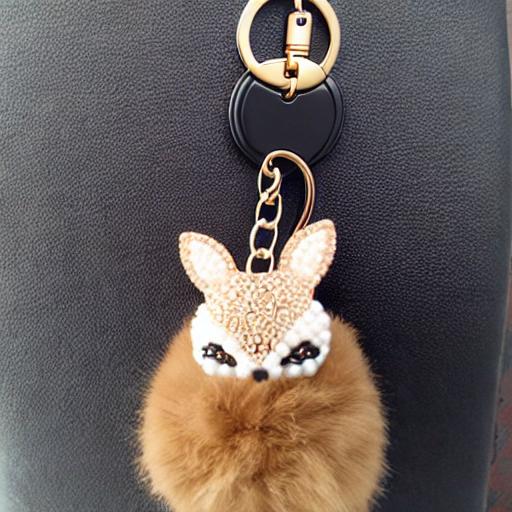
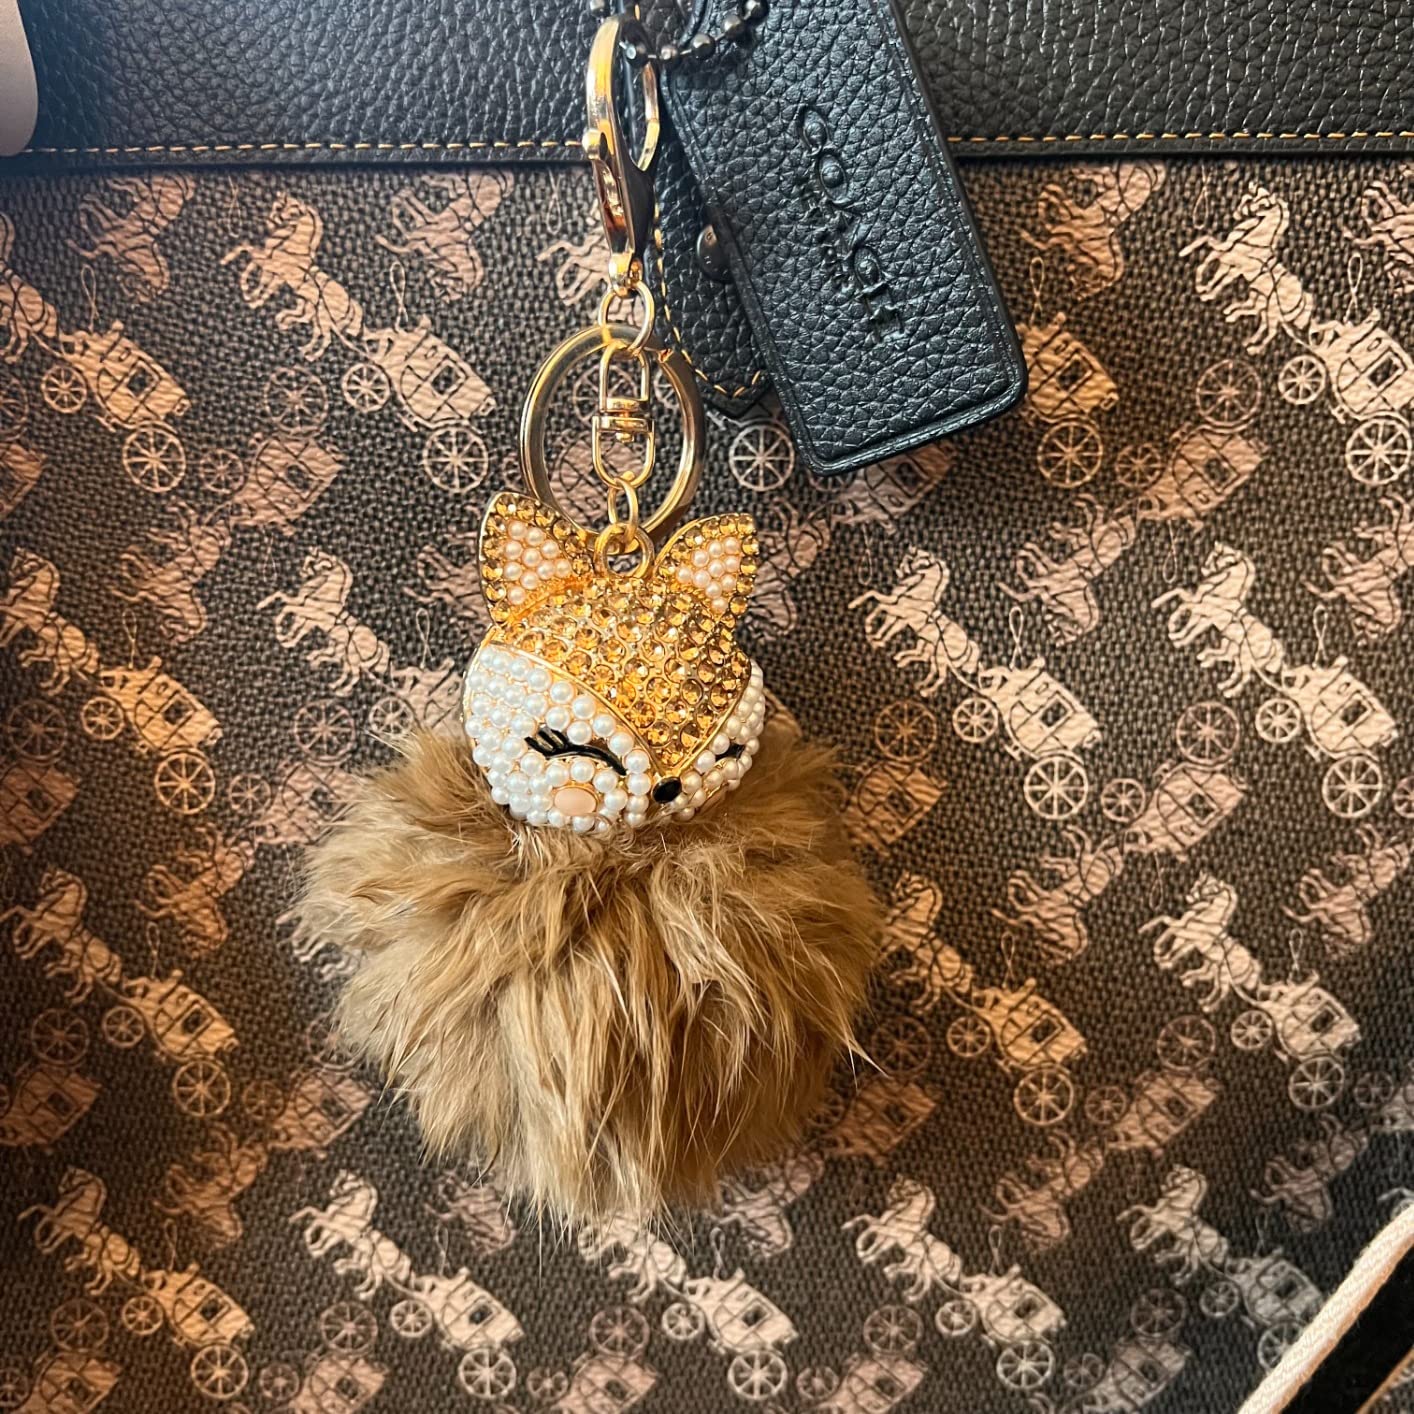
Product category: accessories_keychain
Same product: no